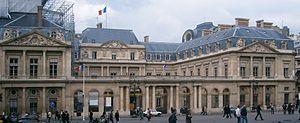
Pierre-Louis Moreau-Desproux est un architecte français né à Paris en 1727 et mort guillotiné dans la même ville le 9 juillet 1794.